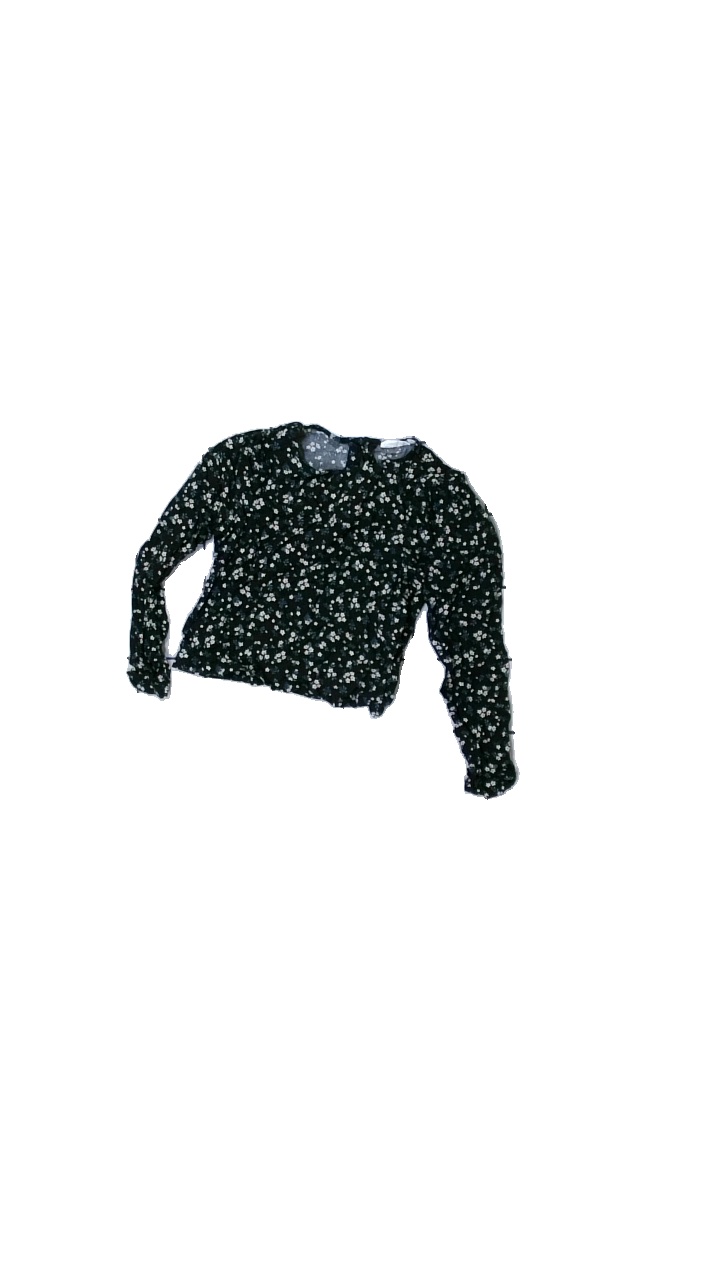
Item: Blouse (Children)
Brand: Kappahl
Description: black blouse with floral pattern
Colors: Black, Pink, Green
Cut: Regular, C-collar
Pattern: Floral print
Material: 100% Viscose
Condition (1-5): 5
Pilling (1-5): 5
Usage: Reuse
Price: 50-100